Robert Trimble

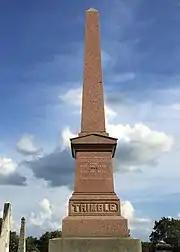
Justice Robert Trimble's grave at Paris Cemetery in Paris, Kentucky is marked by a 25-foot granite obelisk.

Following the 1828 Supreme Court term, Trimble returned home. That summer, he became ill with a bilious fever and died on August 25, at the age of 52. He was interred in Paris Cemetery.